Björn Weckström

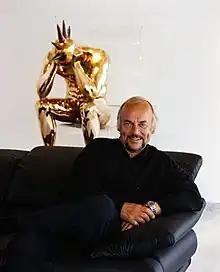
1992

Björn Ragnar Weckström (born February 8, 1935) is a Finnish sculptor and jewelry designer. He graduated from Helsinki Goldsmith’s school in 1956. Since the very beginning of his career, Weckström has been a highly ambitious designer and artist. At first, his works represented a clean Scandinavian style, but in the 1960s Weckström found his own, a totally new style which is closer to sculpture than traditional goldsmithing.